How to Get Filthy Rich in Rising Asia

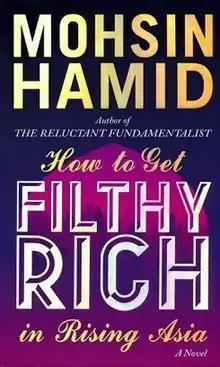
First edition (UK)

"How to Get Filthy Rich in Rising Asia" is Mohsin Hamid's third novel, published in 2013 by Hamish Hamilton in the United Kingdom and Riverhead Books in the United States.